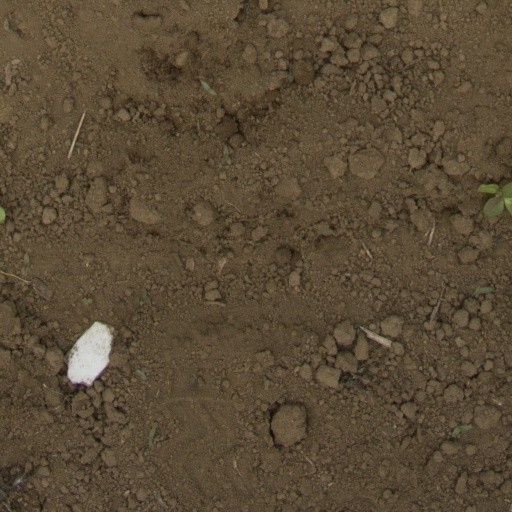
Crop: Jerusalem artichoke